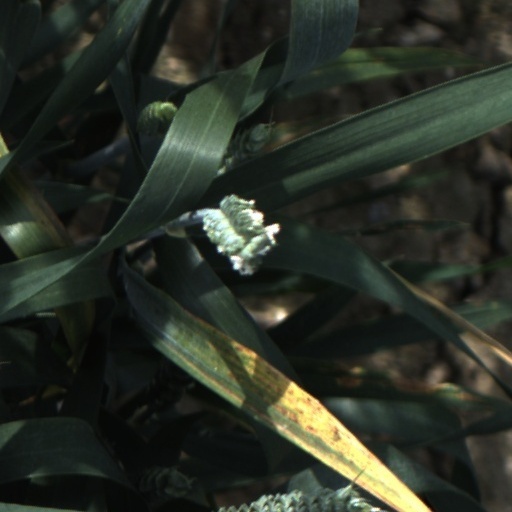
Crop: wheat